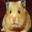
Label: hamster